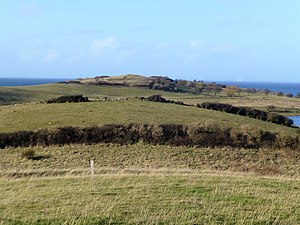
Natura 2000-område nr. 107 Fyns Hoved, Lillegrund og Lillestrand
Bakkerne ved Fyns Hoved set mod nord
Bakkerne ved Fyns Hoved set mod nord
Natura 2000-område nr. 107 Fyns Hoved, Lillegrund og Lillestrand består af består af habitatområde nr. H107. Natura 2000-området ligger på den nordlige del af halvøen Hindsholm og de kystnære dele af farvandet omkring Fyns Hoved, stenrevsområdet Lillegrund samt de to beskyttede lavvandede kystlagunerLillestrand og Fællesstrand med de mange øer og halvøer. Området ligger i Kerteminde Kommune, i vandplanoplandene 1.10 Odense Fjord. Hele området omfatter ca. 2.192 ha, hvoraf ca. 1.960 ha består af hav og 44 ha er statseje.